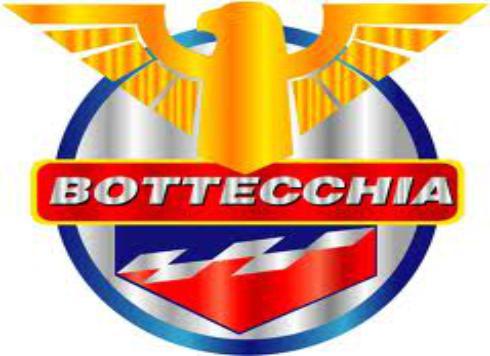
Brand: bottecchia
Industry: Transportation